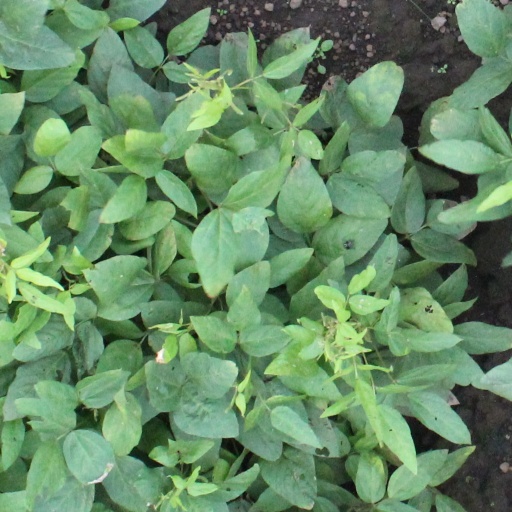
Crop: soybean